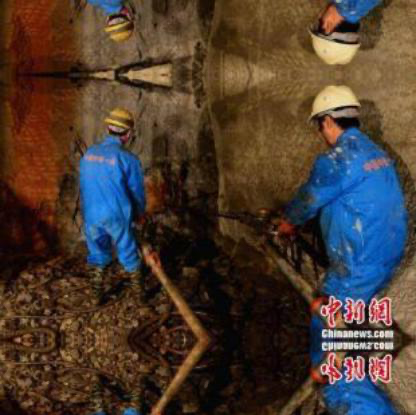
Objects in the image:
label: helmet
label: helmet
label: helmet
label: helmet